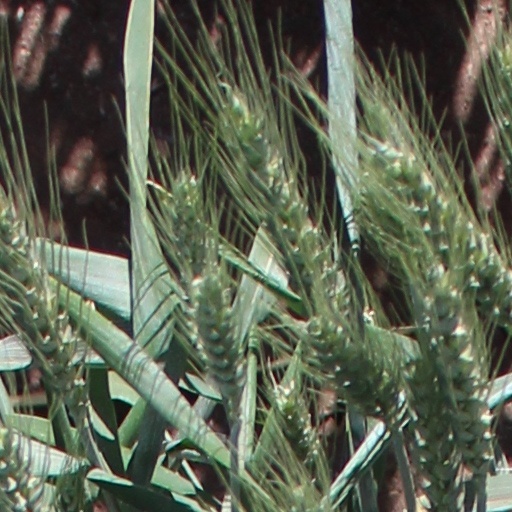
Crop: wheat